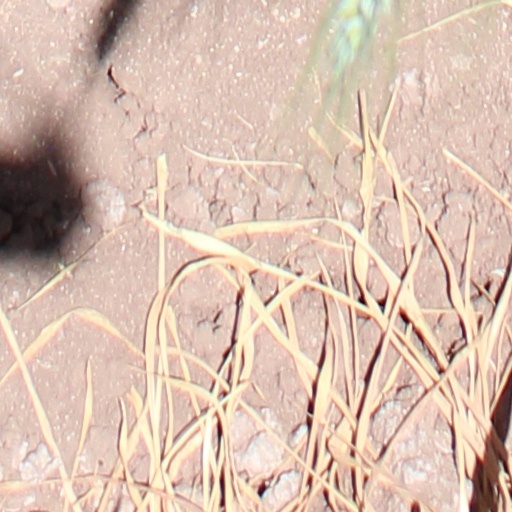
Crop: wheat